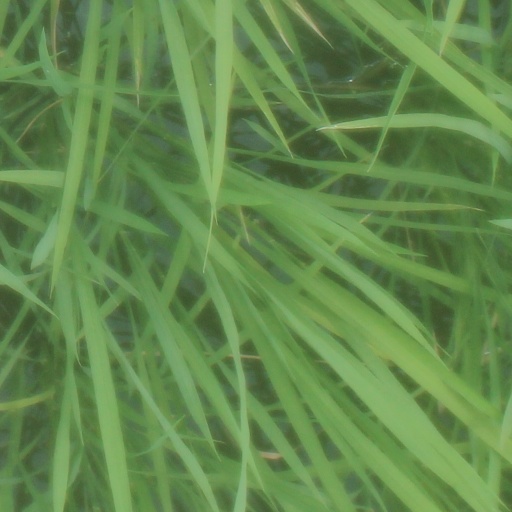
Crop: rice